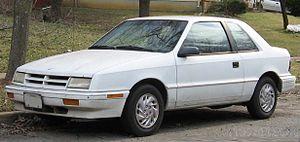
La Dodge Shadow et la Plymouth Sundance sont des voitures polyvalentes 3 et 5 portes à hayon, qui ont été introduites en 1987 par la Chrysler Corporation. Pour 1991, une variante cabriolet a été ajoutée à la gamme Shadow, mais pas à la gamme Sundance. Le modèle 3 portes à hayon a remplacé la Dodge charger, alors que la 5 portes a remplacé la Dodge Omni. Avec l'acquisition d'American Motors par Chrysler en 1987, la Shadow/Sundance a également remplacé la Renault Alliance, marquant le retrait officiel de Renault aux États-Unis et des marchés Canadiens.